Jules Lefort

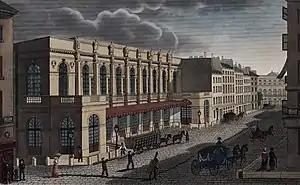
Lefort made his début with the Paris Opéra in 1848 at the Salle Le Peletier

He made his début at the Paris Opéra in 1848 singing the baritone role of Lord Enrico Ashton in "Lucie de Lammermoor", and sang don Fadrique in "Jeanne la Folle" there in the same year. After a number of public performances in Paris, Orléans and Rouen he made his first appearance in London in June 1850 in a concert at Willis’s Rooms. In July 1850 he appeared in a concert with the German pianist and composer Belleville d’Oury, following which the music critic of "The Times" wrote that Lefort was ‘a French barytone [who] has produced an agreeable sensation in several concerts this season. He has a very agreeable voice, full-toned and flexible, and his singing, which is remarkably unaffected, has all the beauties with none of the ordinary defects of the French school’. Days later music publishers in London had printed and were selling various numbers ‘sung with so much success by M Lefort at Mme Oury’s concert’. After a brief return to Paris Lefort was back in London where, during October 1850, he appeared in a month long series of concerts under Michael William Balfe, the musical director and principal conductor at Her Majesty's Theatre. In May 1853 Lefort returned to London for a series of concerts before recrossing the Channel to appear at venues across Europe. In September 1854 Lefort sang before Prince Albert at Boulogne. During this period he became known for singing "En avant les zouaves!", a song by Jules Verne to a score by Alfred Dufresne and published by Ledentu in 1855. On 27 June 1856 Lefort and his partner Pierre Levassor gave the first performance in London of Offenbach's "Les deux aveugles" in a concert version at the Hanover Square Rooms. In the same year he sang in "Tout est bien qui finit bien" before the Emperor Napoleon III and the Empress Eugénie at the Tuileries Palace; while shortly after he sang before Queen Victoria.